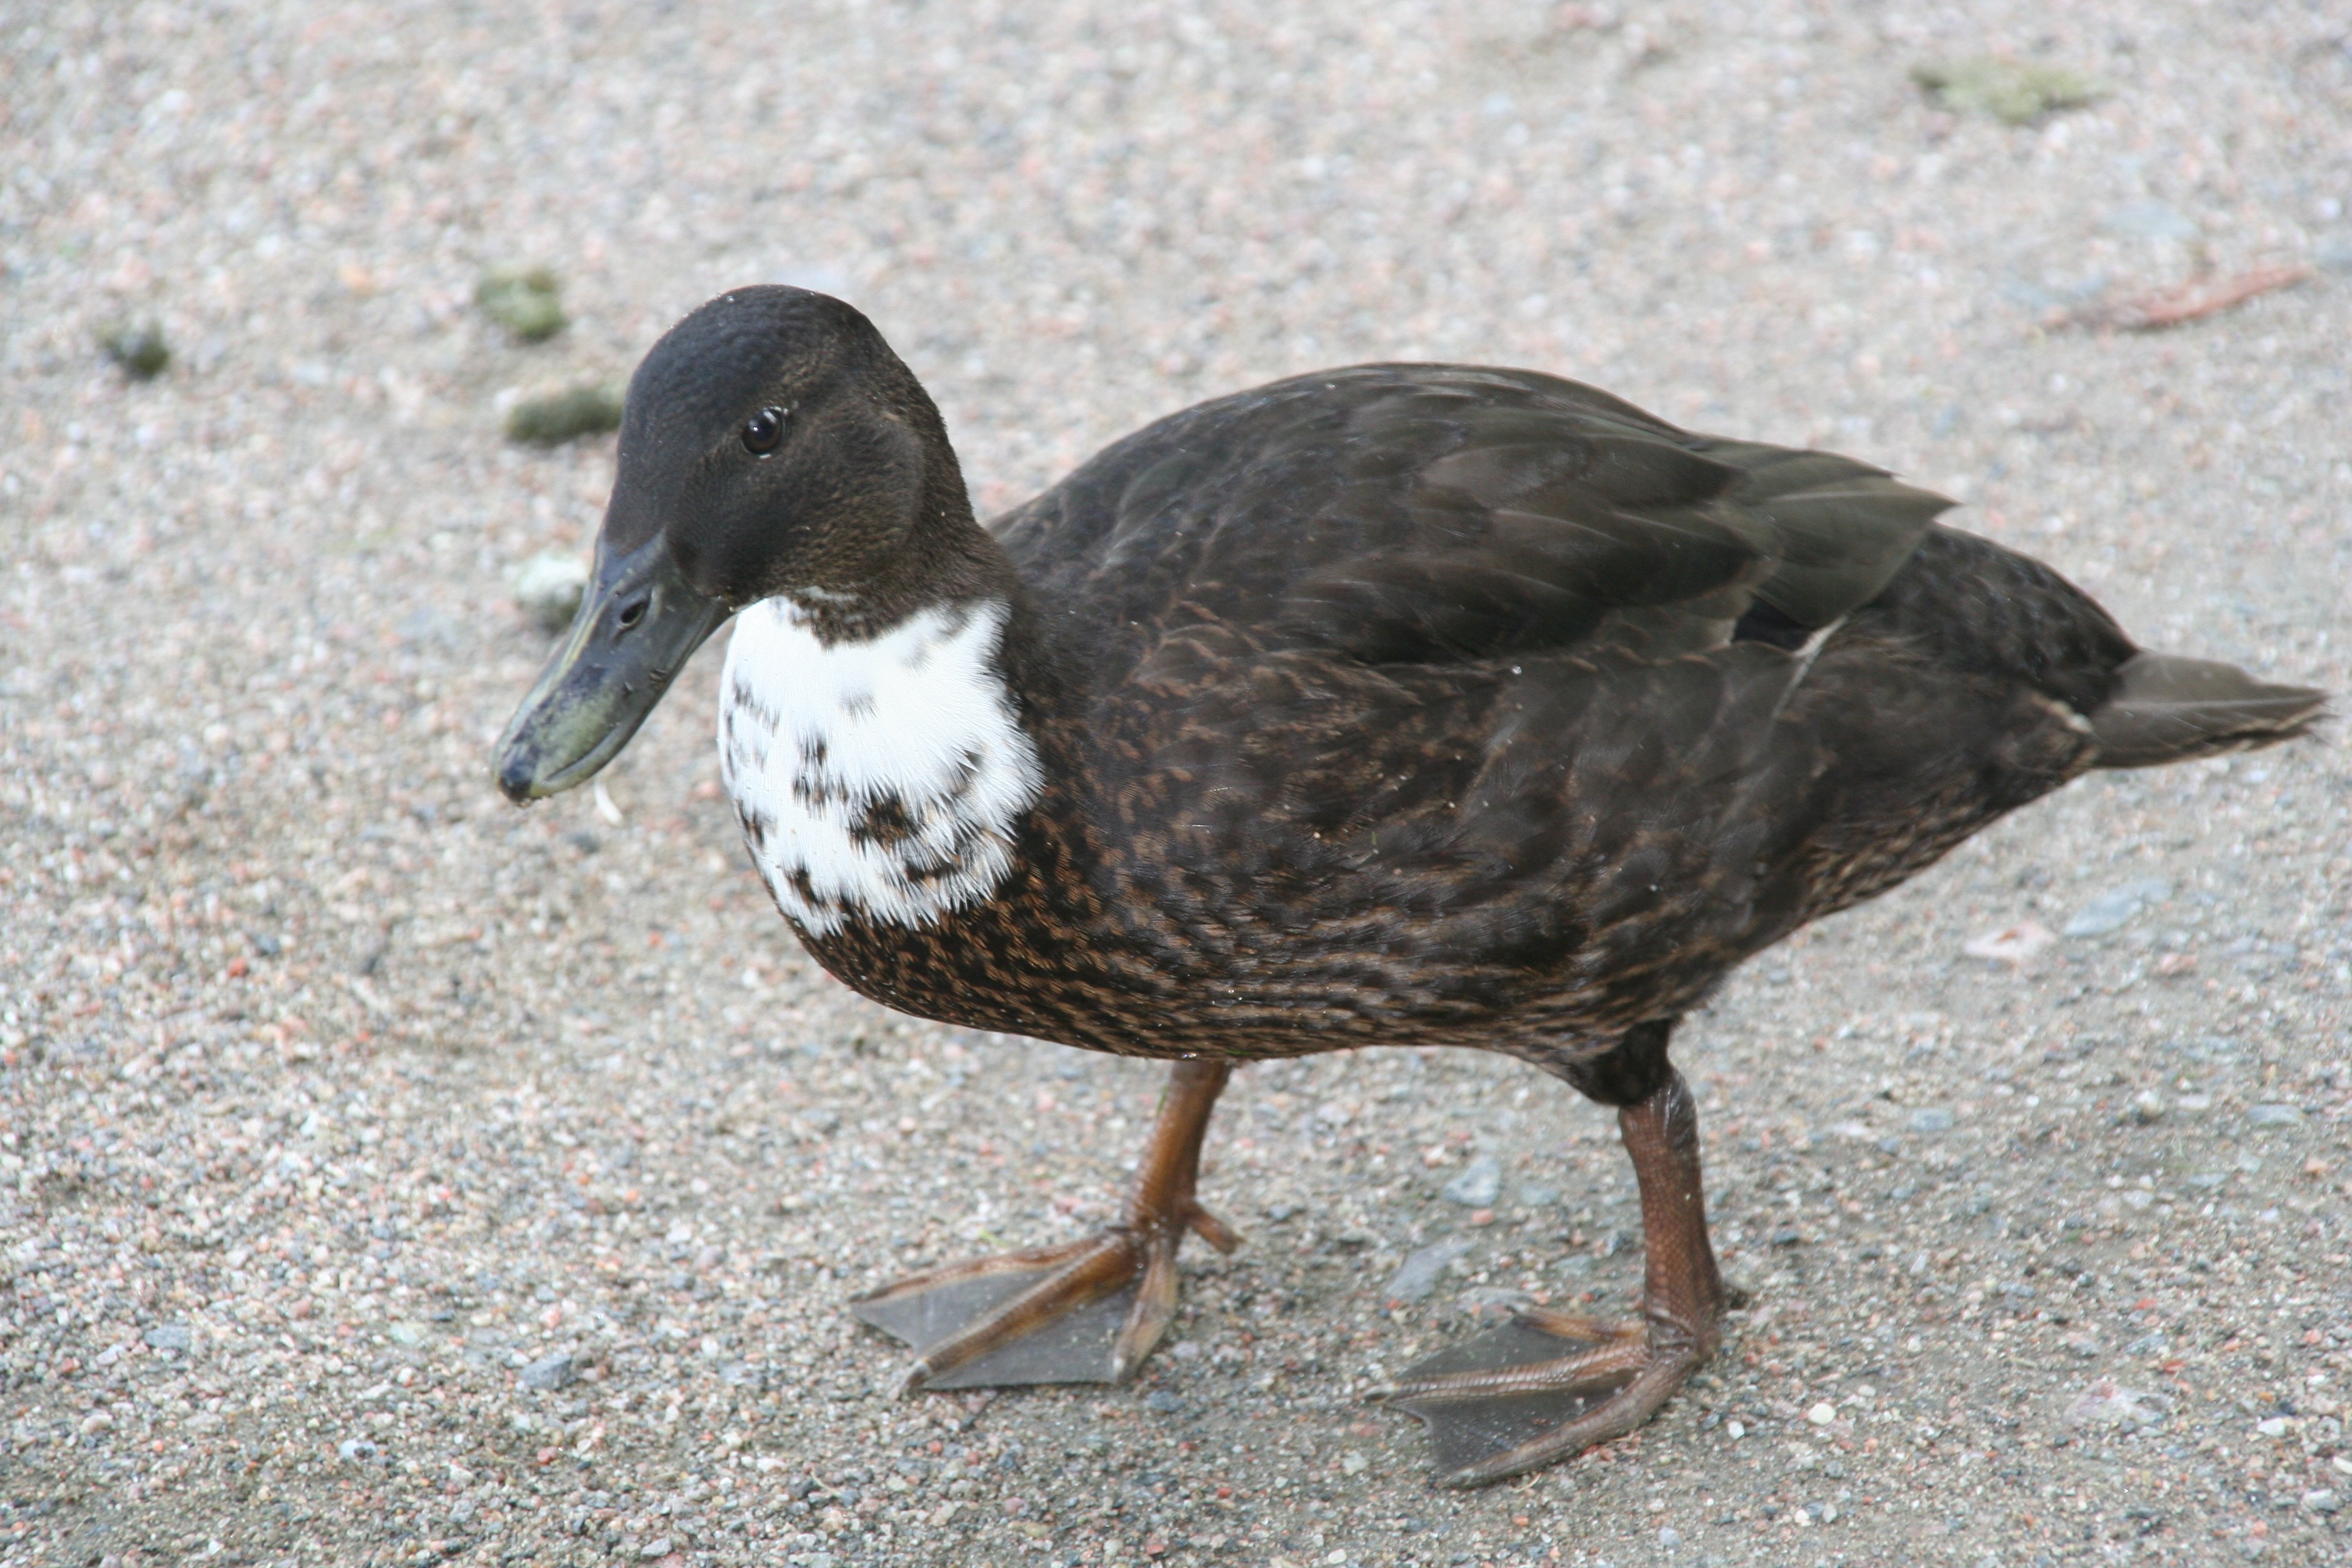
walking, bird, wing, animal, wildlife, beak, brown, fowl, fauna, duck, feathers, vertebrate, waterfowl, water bird, mallard, canard, anas platyrhynchos, ducks geese and swans